Kratos XQ-58 Valkyrie

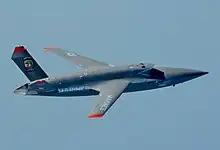
A U.S. Marine Corps XQ-58A Valkyrie

The XQ-58's first flight took place on 5 March 2019, about two and a half years after Kratos received the contract. Five test flights were planned in two phases to evaluate system functionality, aerodynamic performance, and launch and recovery systems.